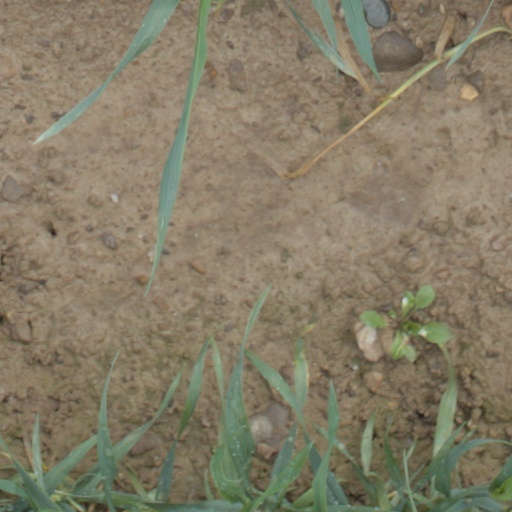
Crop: wheat